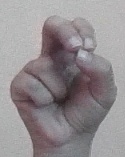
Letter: gaaf